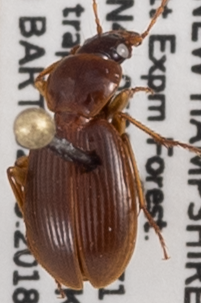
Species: Synuchus impunctatus
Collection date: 2018-07-11
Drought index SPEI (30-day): -0.288
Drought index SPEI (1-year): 0.048
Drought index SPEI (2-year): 0.39